Mere Brother Ki Dulhan

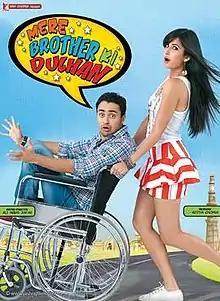
Theatrical release poster

Mere Brother Ki Dulhan is a 2011 Indian Hindi-language romantic comedy film written and directed by Ali Abbas Zafar in his directorial debut, and produced by Aditya Chopra under the Yash Raj Films banner. The film stars Imran Khan, Katrina Kaif, Ali Zafar, and Tara D'Souza. Set in North India, the narrative follows Kush Agnihotri, who is asked to find a suitable bride for his brother Luv. He reconnects with Dimple Dixit, an eccentric and spirited woman from his past, and arranges her engagement to Luv—only for complications to arise when he and Dimple develop feelings for each other before the wedding.